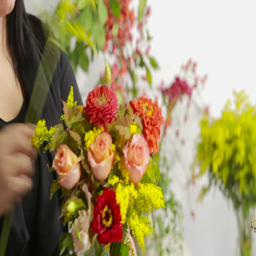
florist prepares a bouquet of flowers for sale to customers